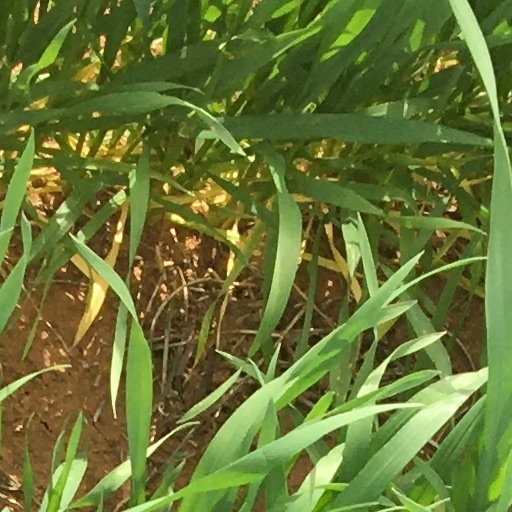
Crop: wheat